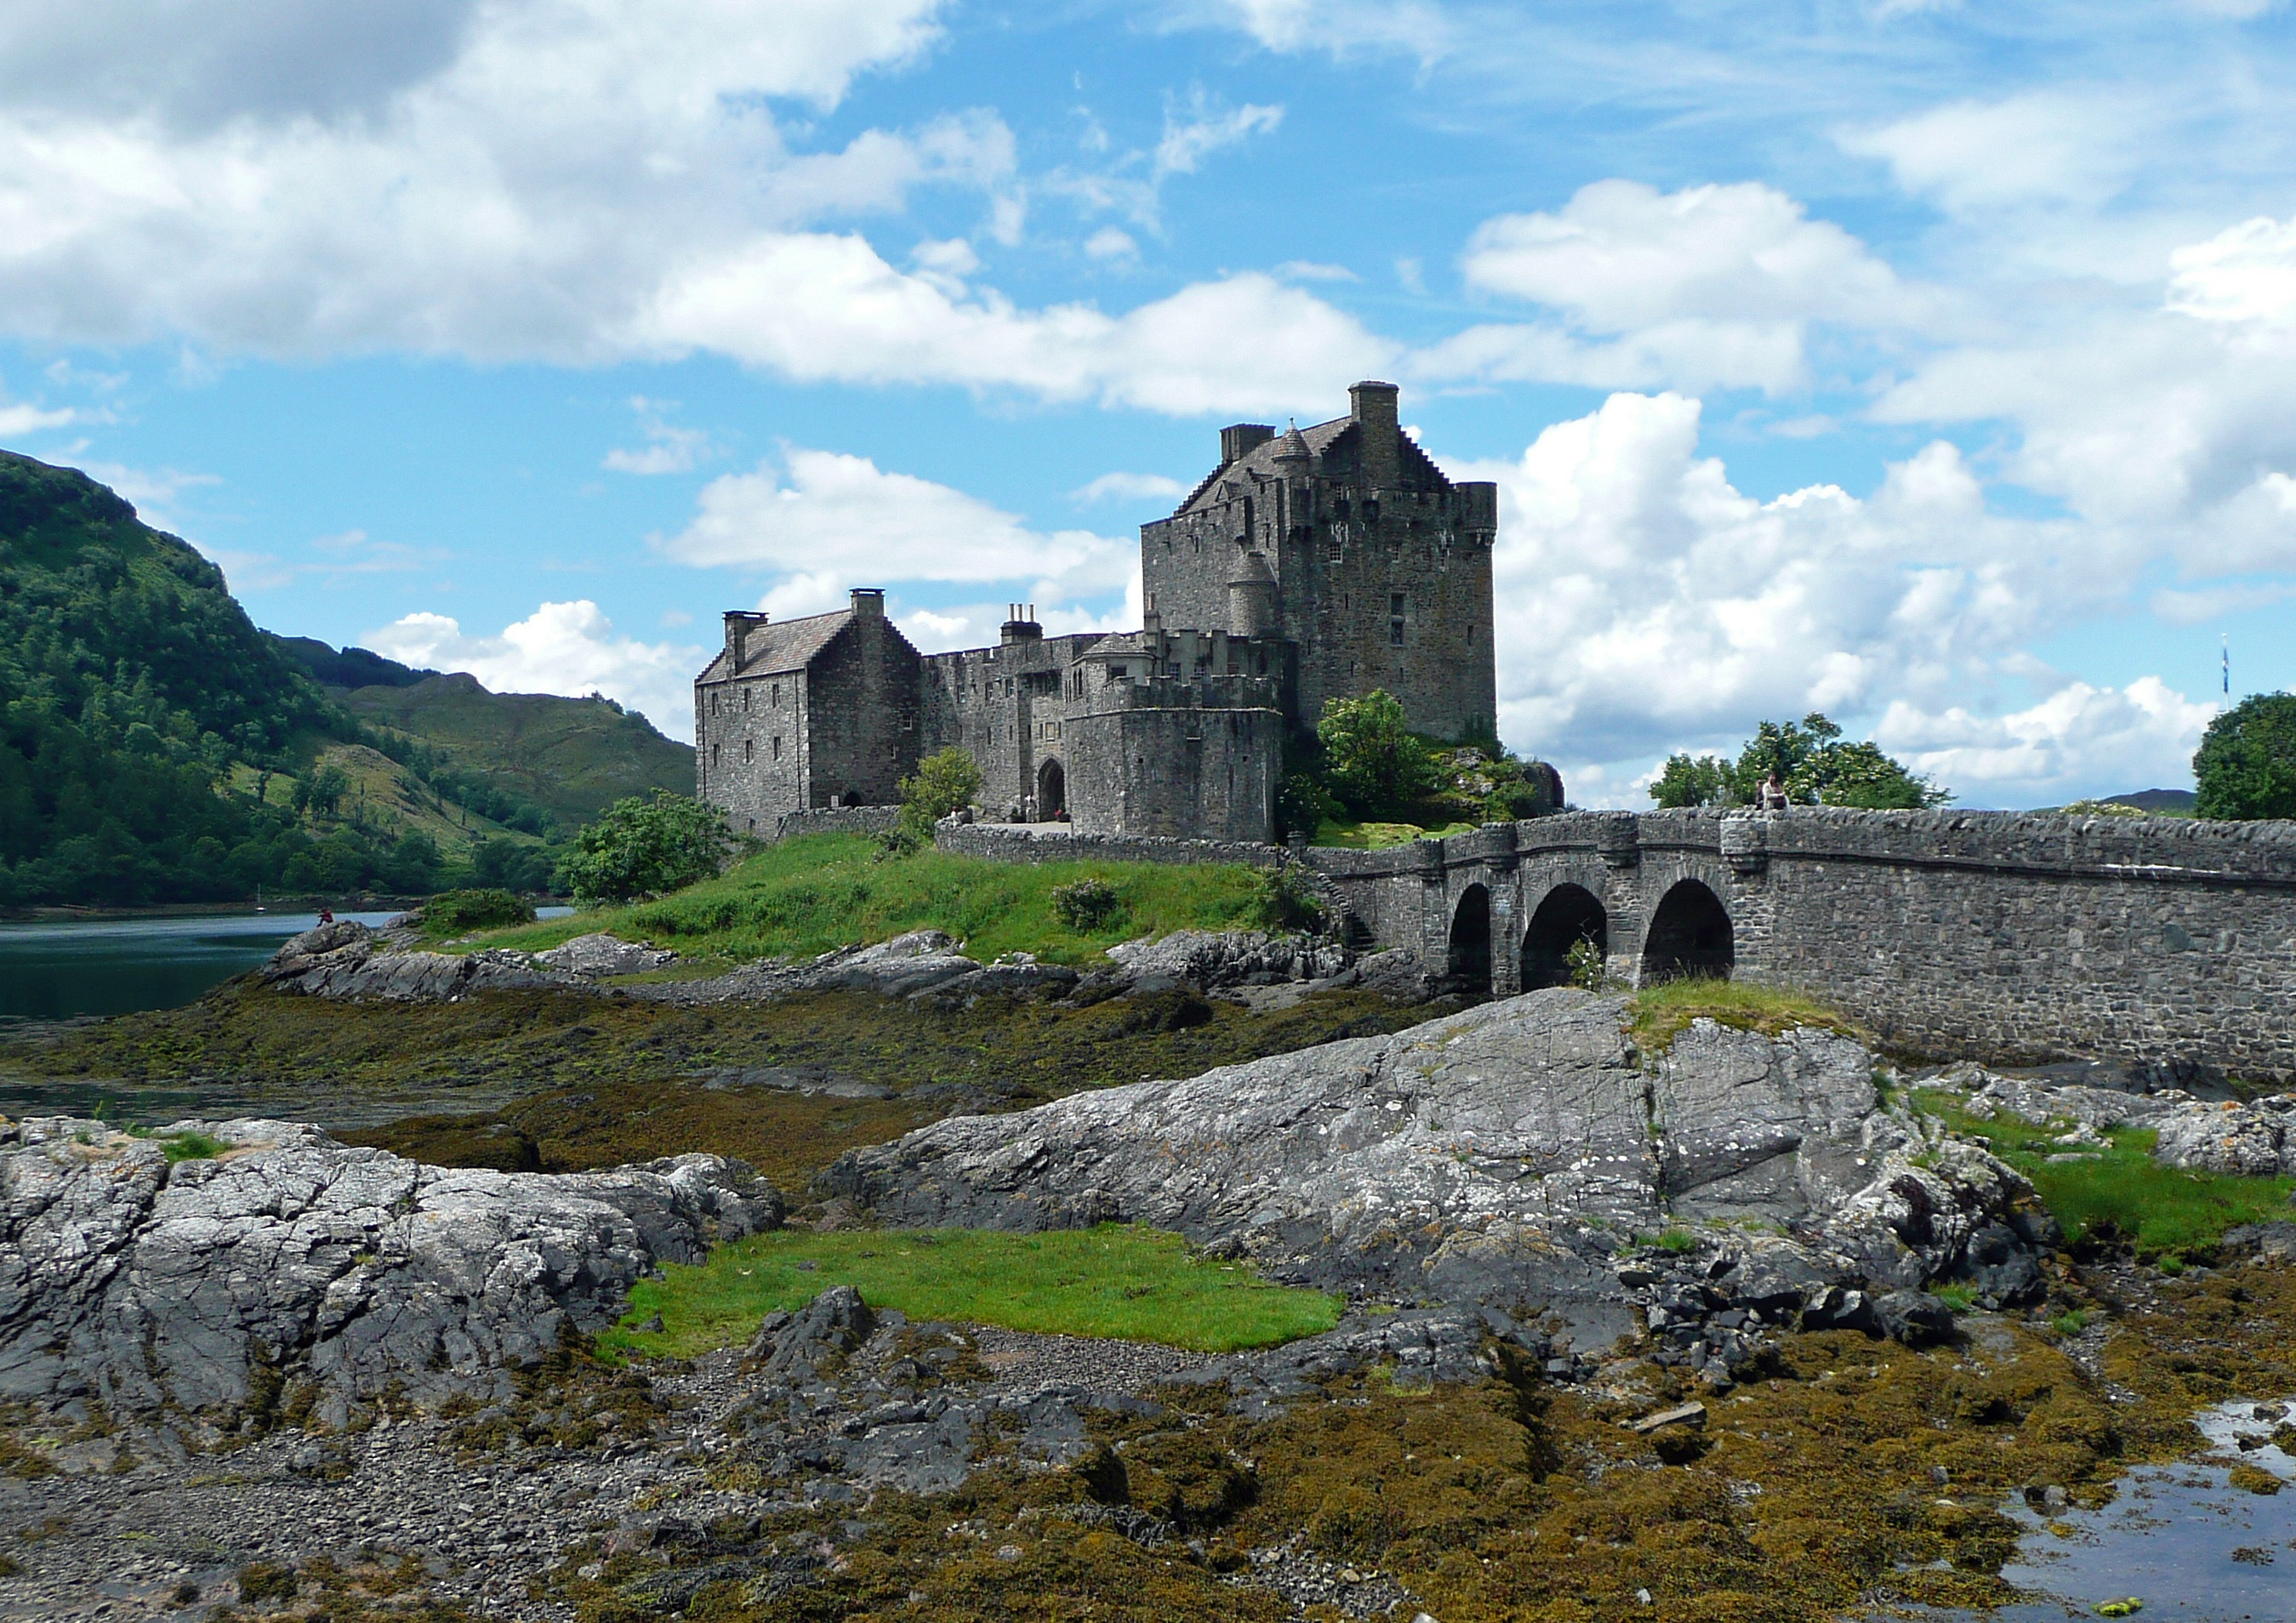
landscape, sea, coast, rock, building, chateau, tower, castle, landmark, fortification, highland, clouds, ruins, monastery, scotland, masonry, moat, eilean donan castle, historic site, ancient history